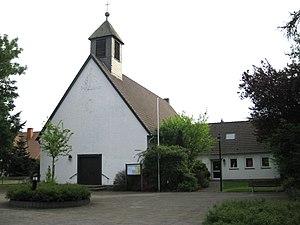
Église catholique Maria Königin à Gütersloh-Isselhorst